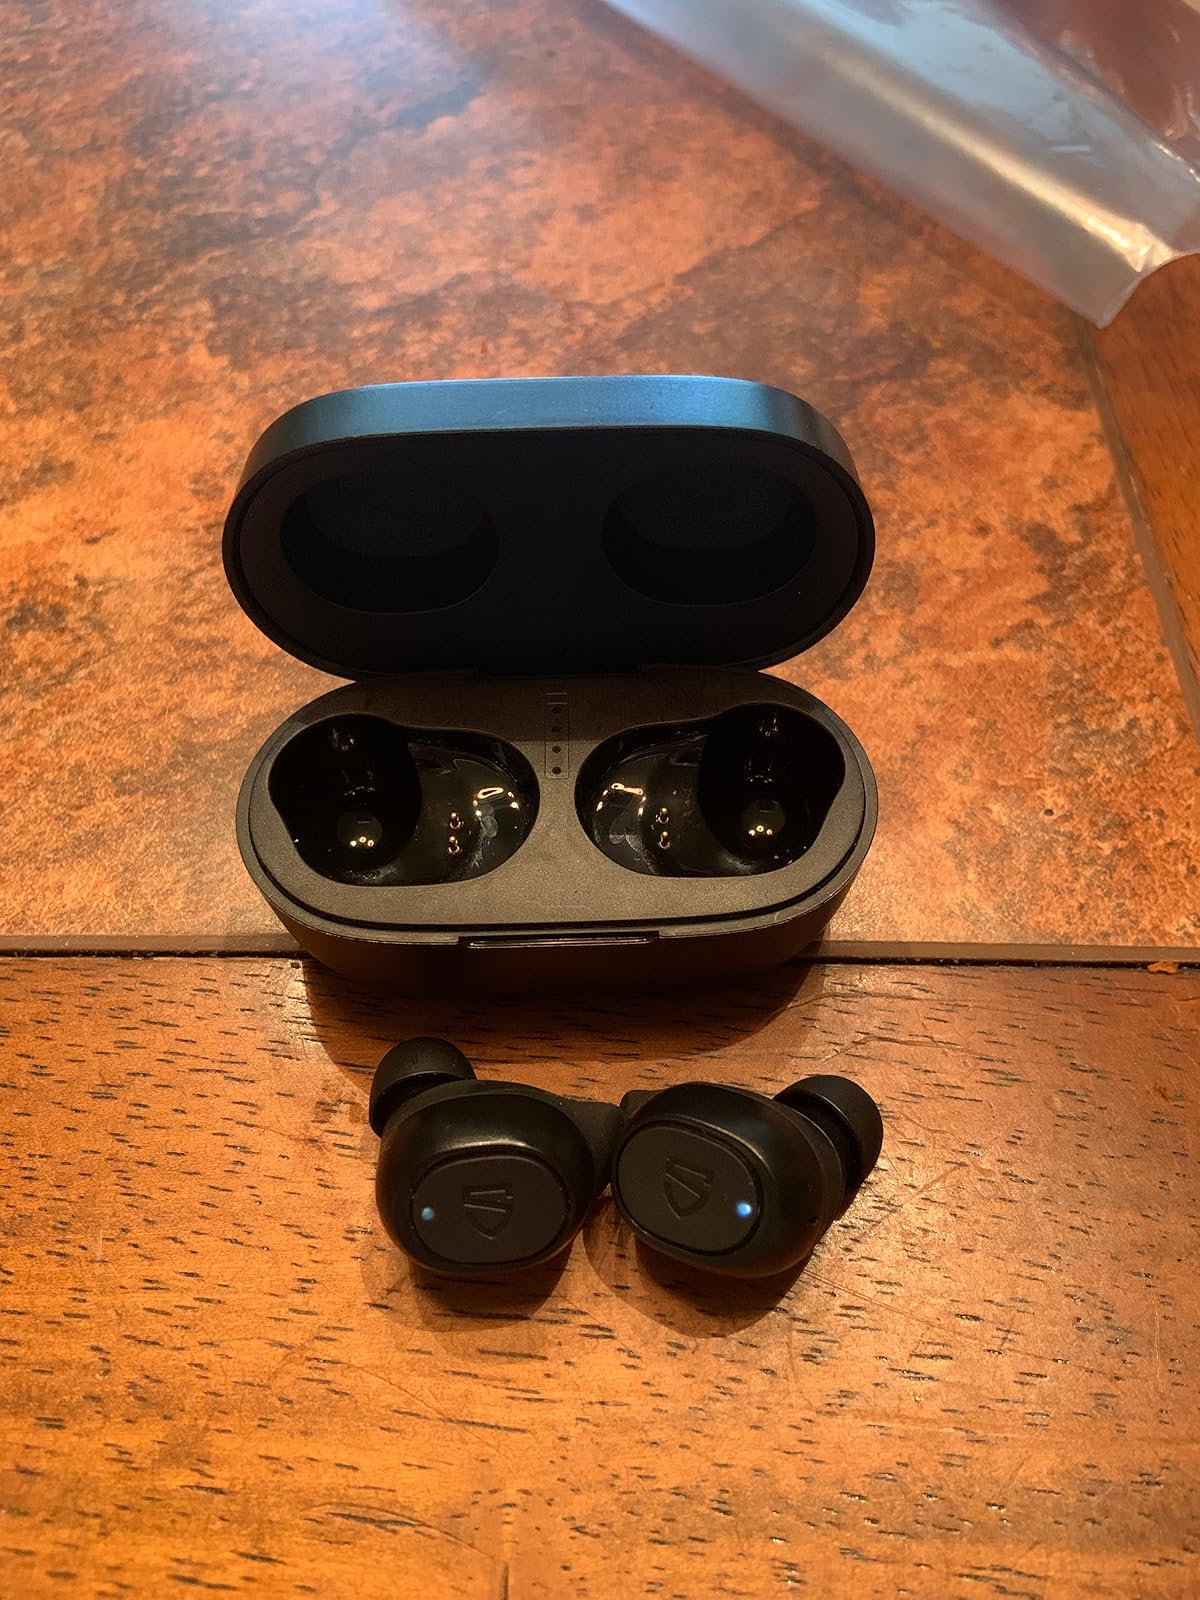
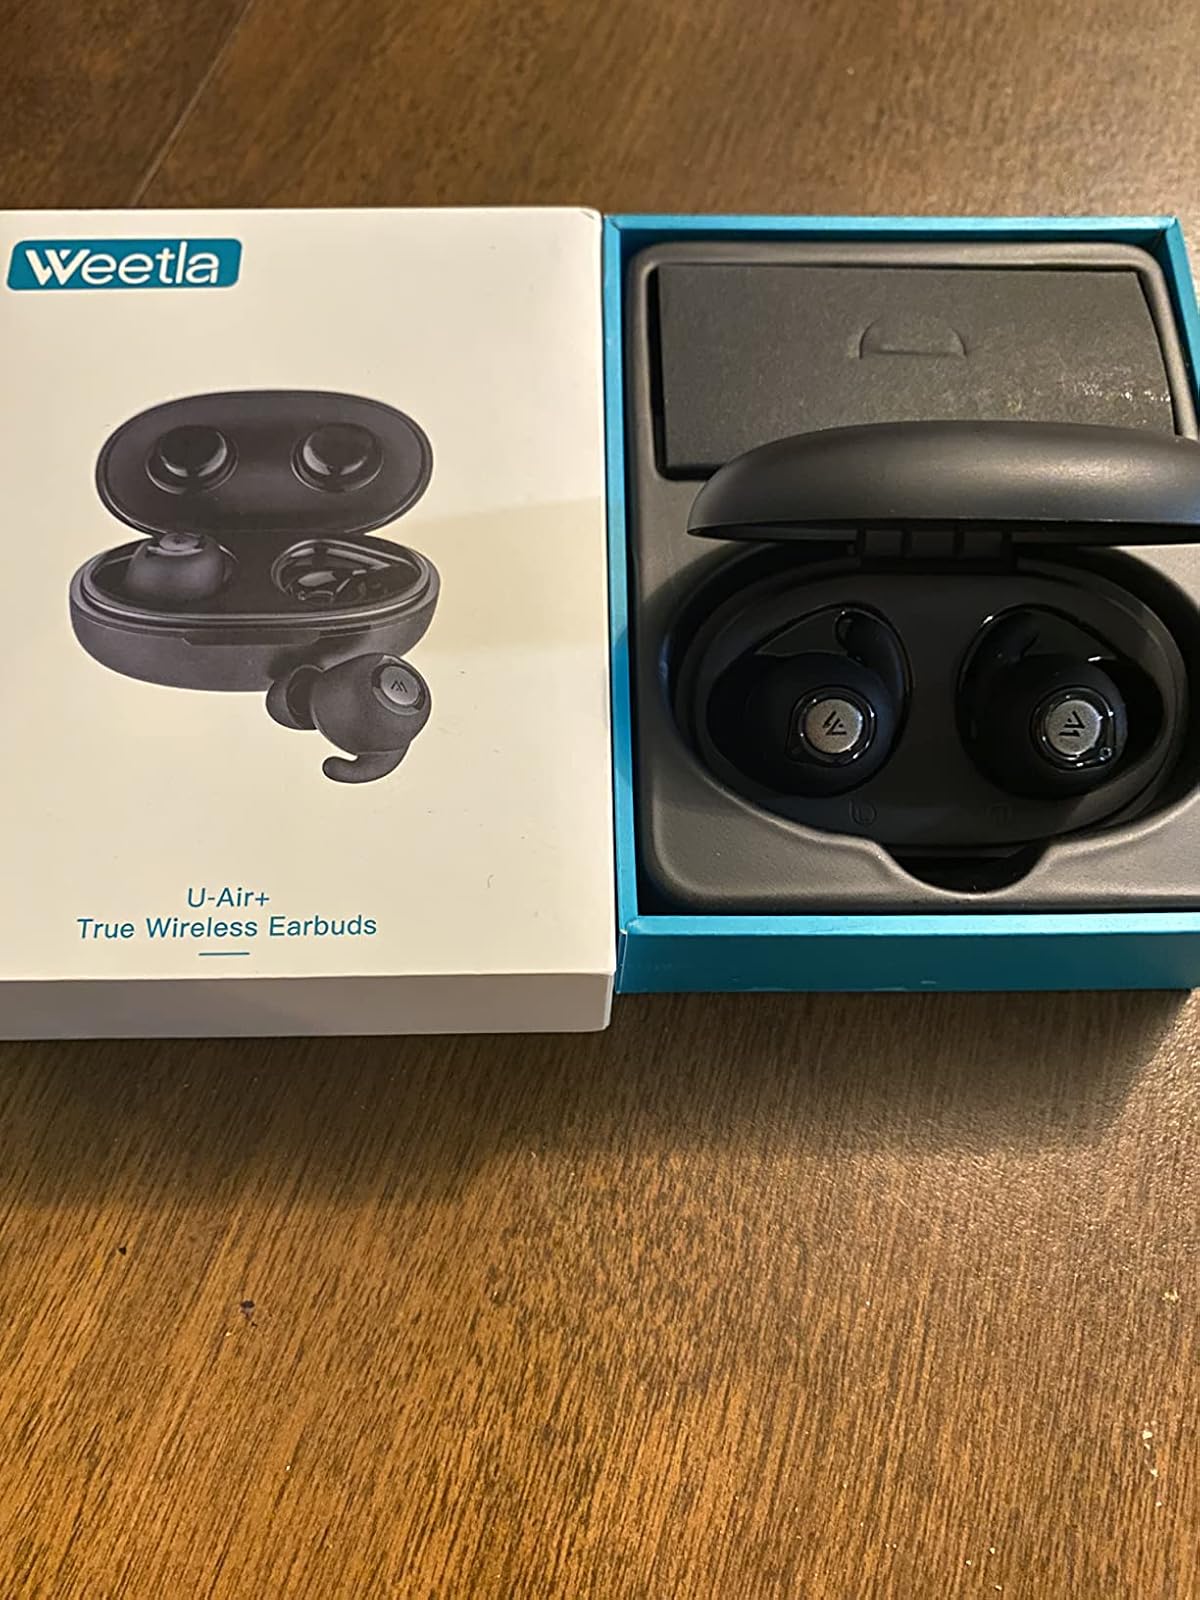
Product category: earbuds
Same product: no